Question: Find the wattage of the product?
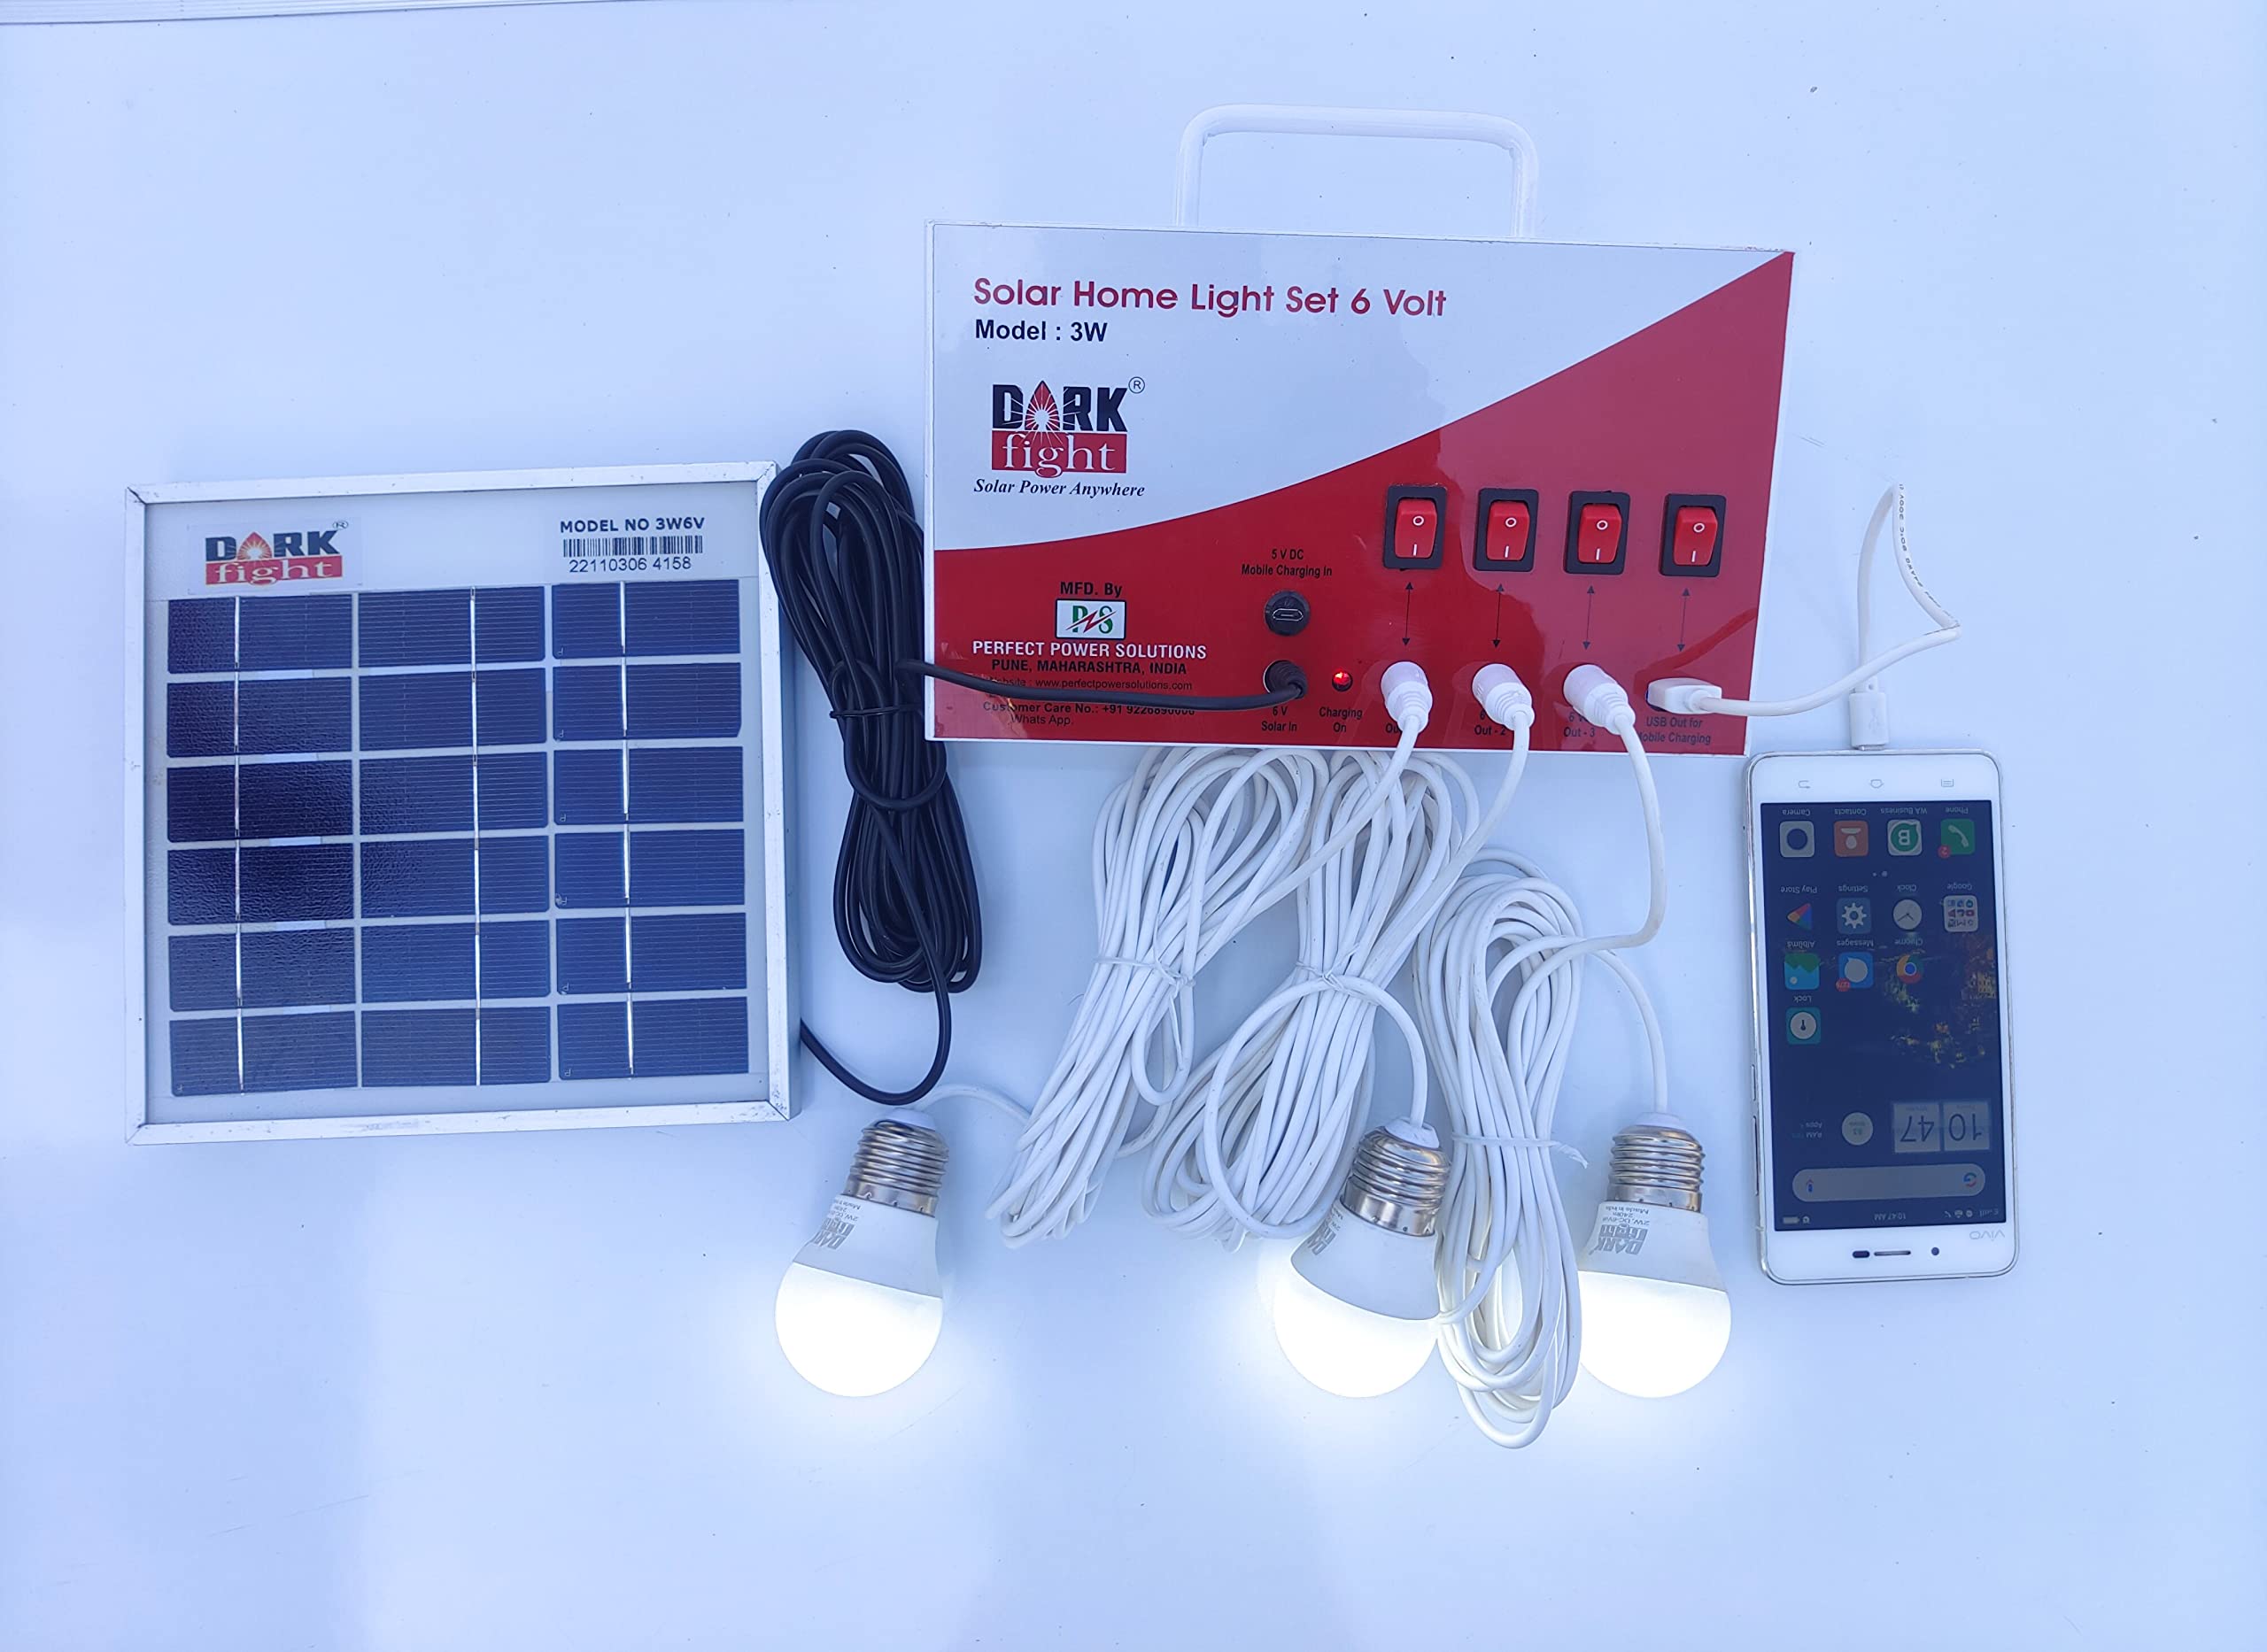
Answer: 3.0 watt